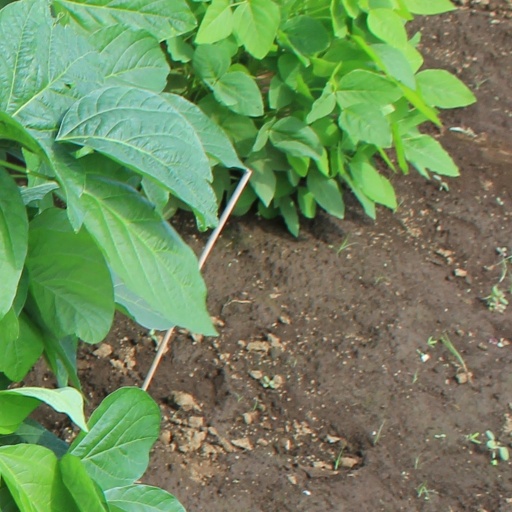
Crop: soybean